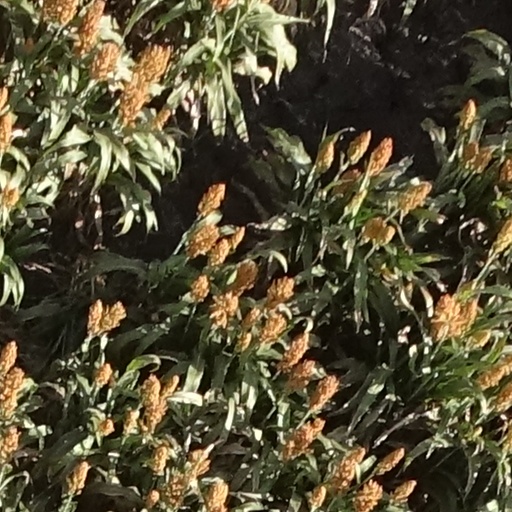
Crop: sorghum